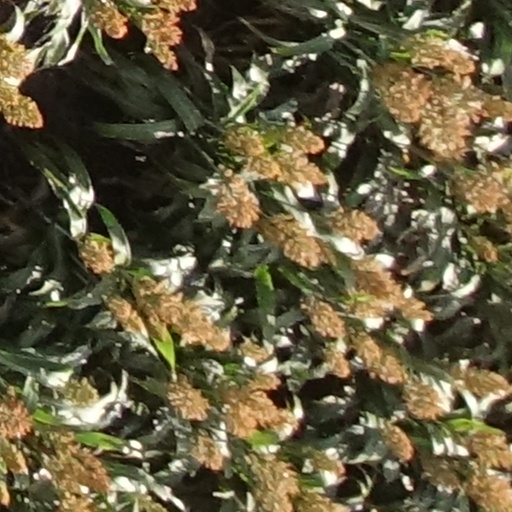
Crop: sorghum